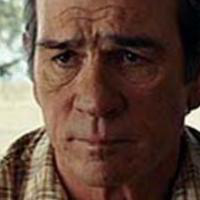
Age group: age 66-80